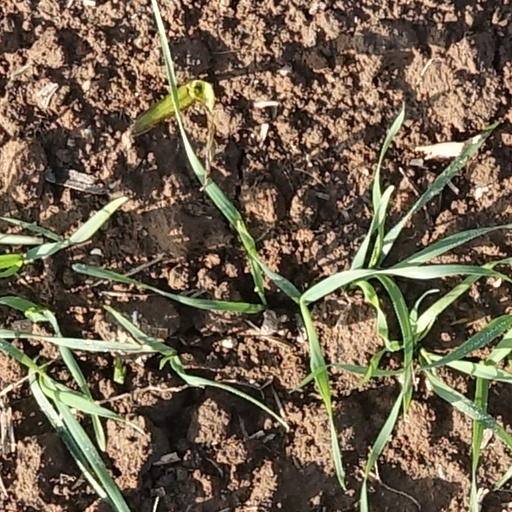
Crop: wheat